Jayac

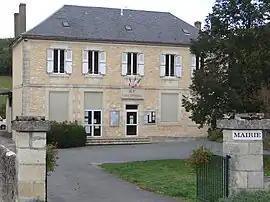
Town hall

Jayac is a commune in the Dordogne department in Nouvelle-Aquitaine in southwestern France.